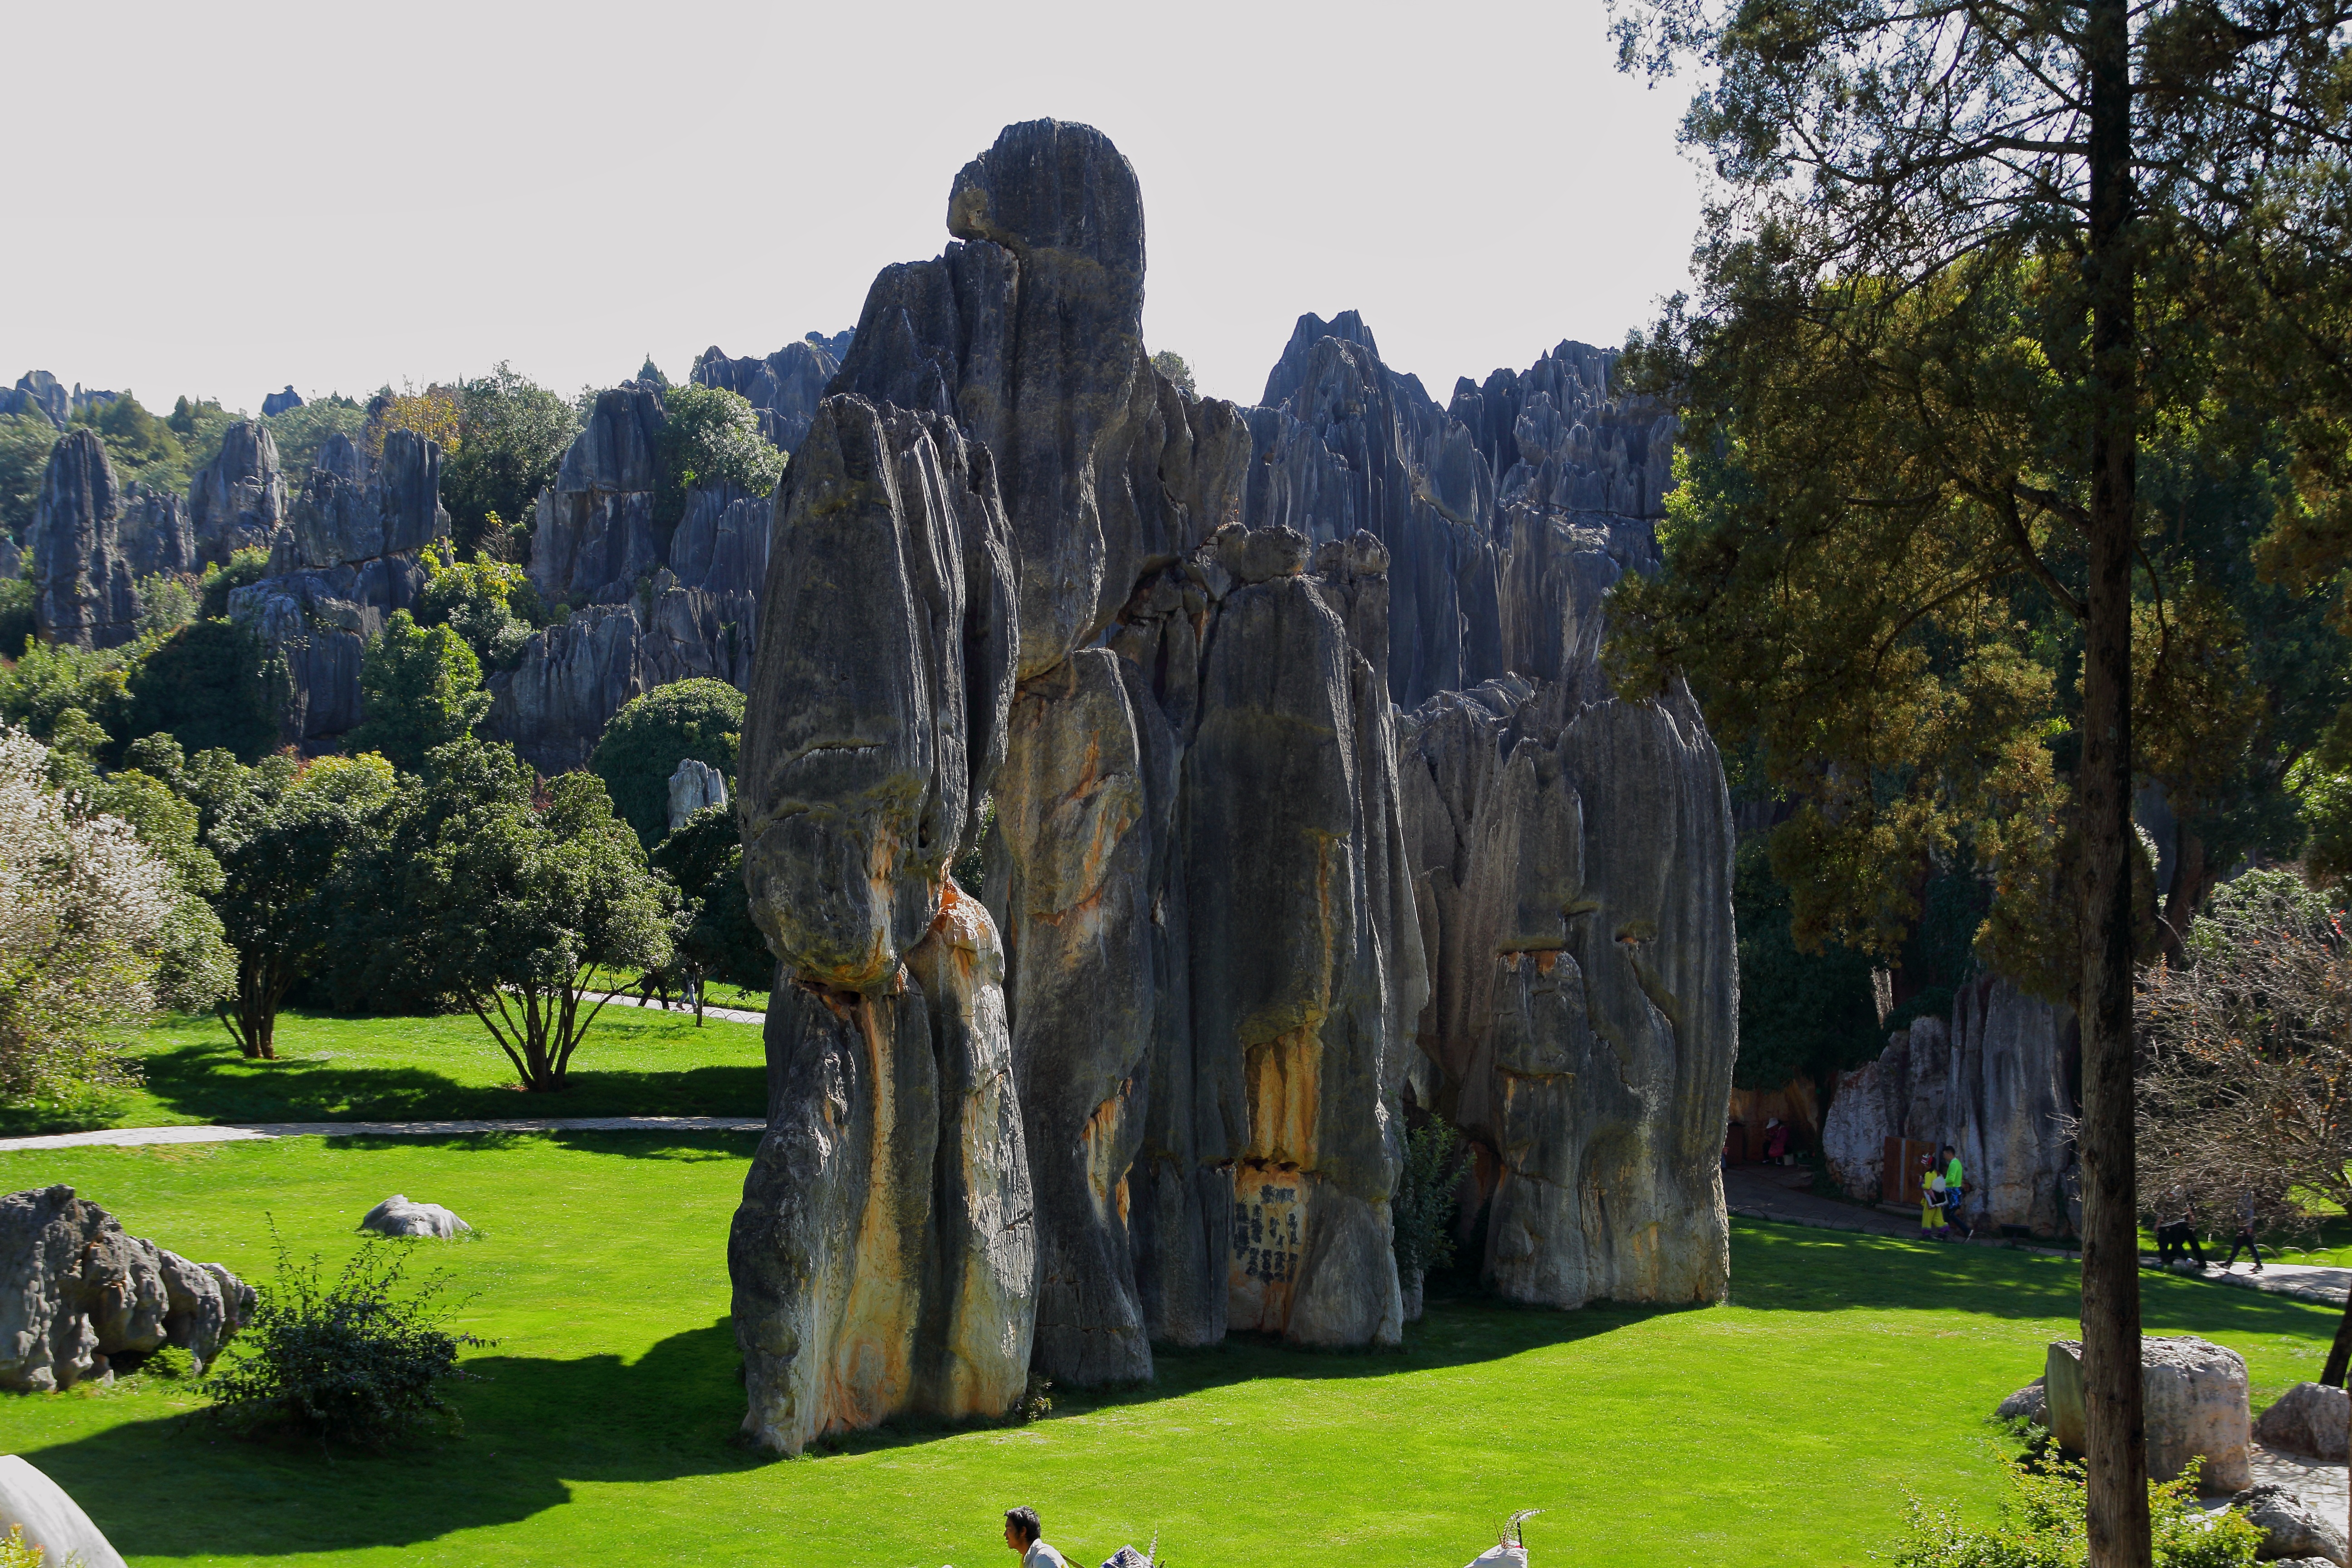
landscape, tree, rock, recreation, park, garden, stones, figure, estate, china, water feature, stone forest, kunming, outdoor recreation